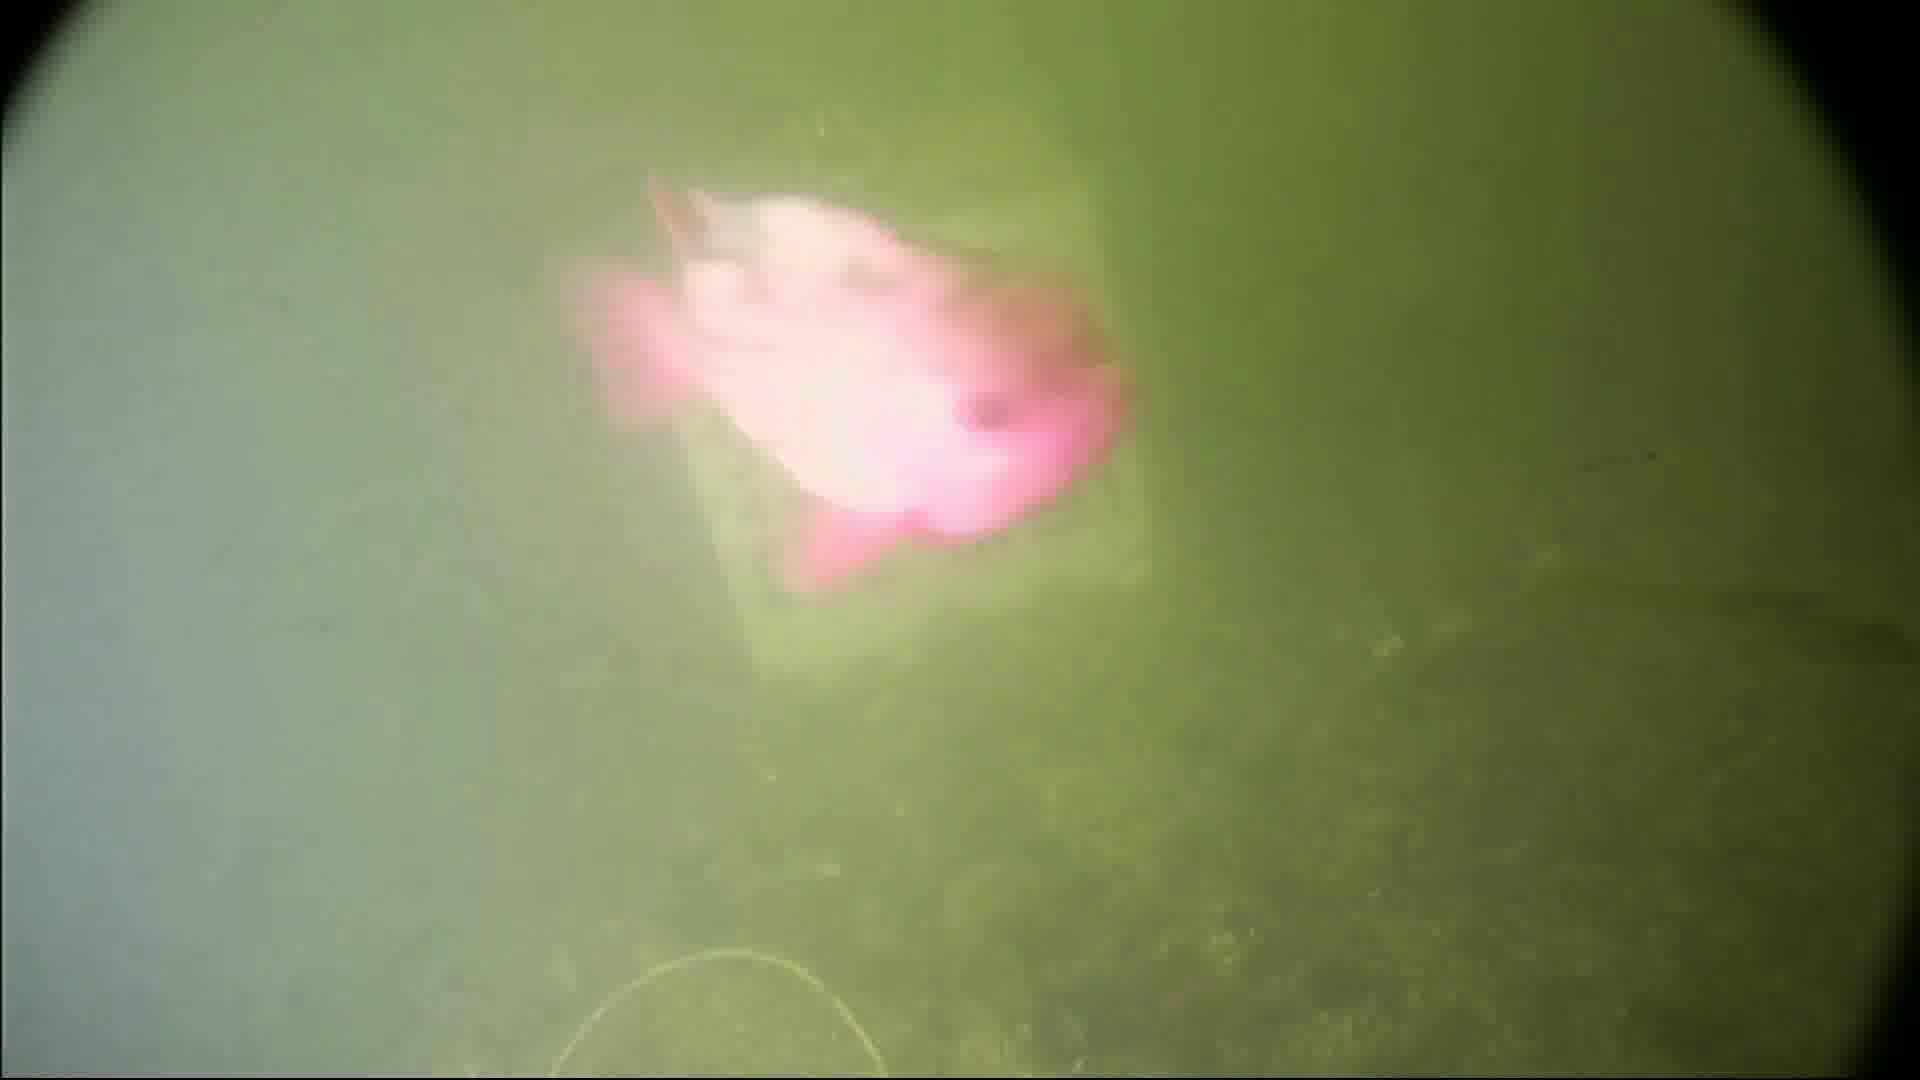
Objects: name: fish
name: crab